Sabah State Railway

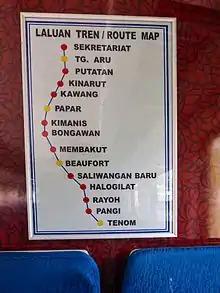
Sabah State Railway route as of 2011.

On weekends, there are 1-2 additional trains operating between Beaufort and Halogilat.